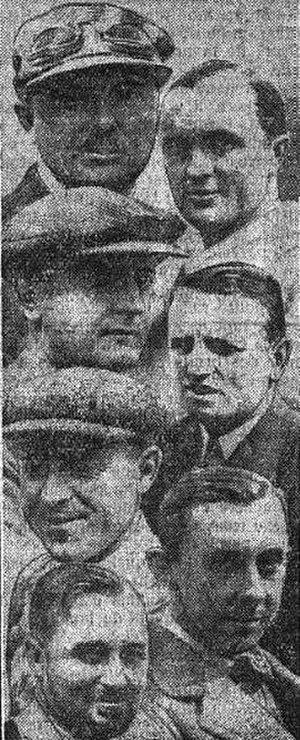
Candidats au Grand Prix de l'A.C.F. à Pau en 1930 (G en haut à D en bas Divo, Chiron, Williams, Étancelein, Le Houx, Dreyfus, et Sénéchal).
Le Grand Prix automobile de France 1930 est un Grand Prix organisé par l'Automobile Club de France qui s'est tenu à Pau le 21 septembre 1930. L'épreuve se déroule en vingt-cinq tours d'un parcours de 15,835 km empruntant la route de Tarbes et celle reliant Pau à Morlaàs.